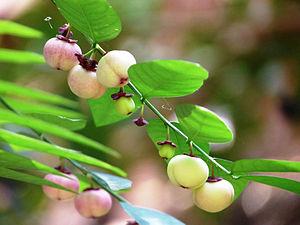
Sauropus androgynus est un arbuste cultivé dans certaines régions tropicales comme légume-feuille.
La cuisine malaisienne est issue de la fusion d'influences locales, indiennes, javanaises et chinoises pour l'essentiel, mais auxquelles s'ajoutent des influences de groupes ethniques locaux de Sabah et Sarawak, des Orang Asli comme des Peranakan. Sans oublier l'influence des expatriés et l'apport des migrations antérieures et de l'apport colonial, qui amènent à la cuisine malaise des touches britanniques, portugaises, hollandaises ou thaïes.